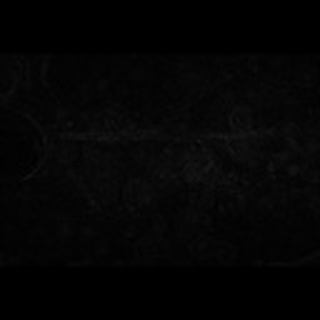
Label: cotton_target_spot